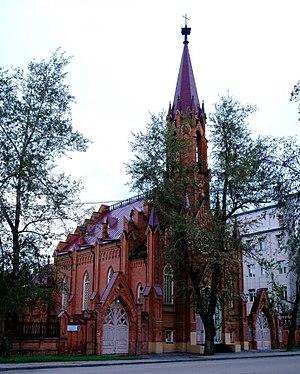
L'église Notre-Dame-de-l'Assomption, dite également l'église polonaise, est une église de style néogothique située à Irkoutsk en Sibérie.